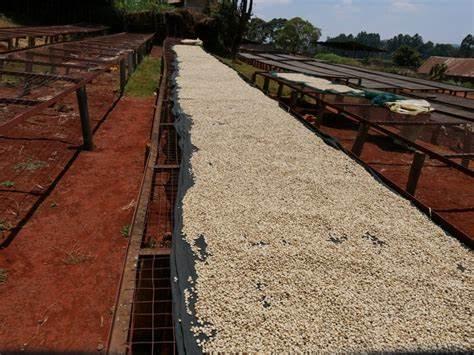
Kuna sehemu ya wazi, yenye vichanja vya kukaushia mazao, ya kilimo. Katikati kuna wingi wa mbegu, zenye rangi ya kahawia, iliyopauka, zilizotandazwa kwa ajili ya kukauka. Eneo hili, linaonekana kuwa, sehemu ya shamba, au kiwanda, cha usindikaji, wa mazao.